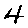
Label: 4